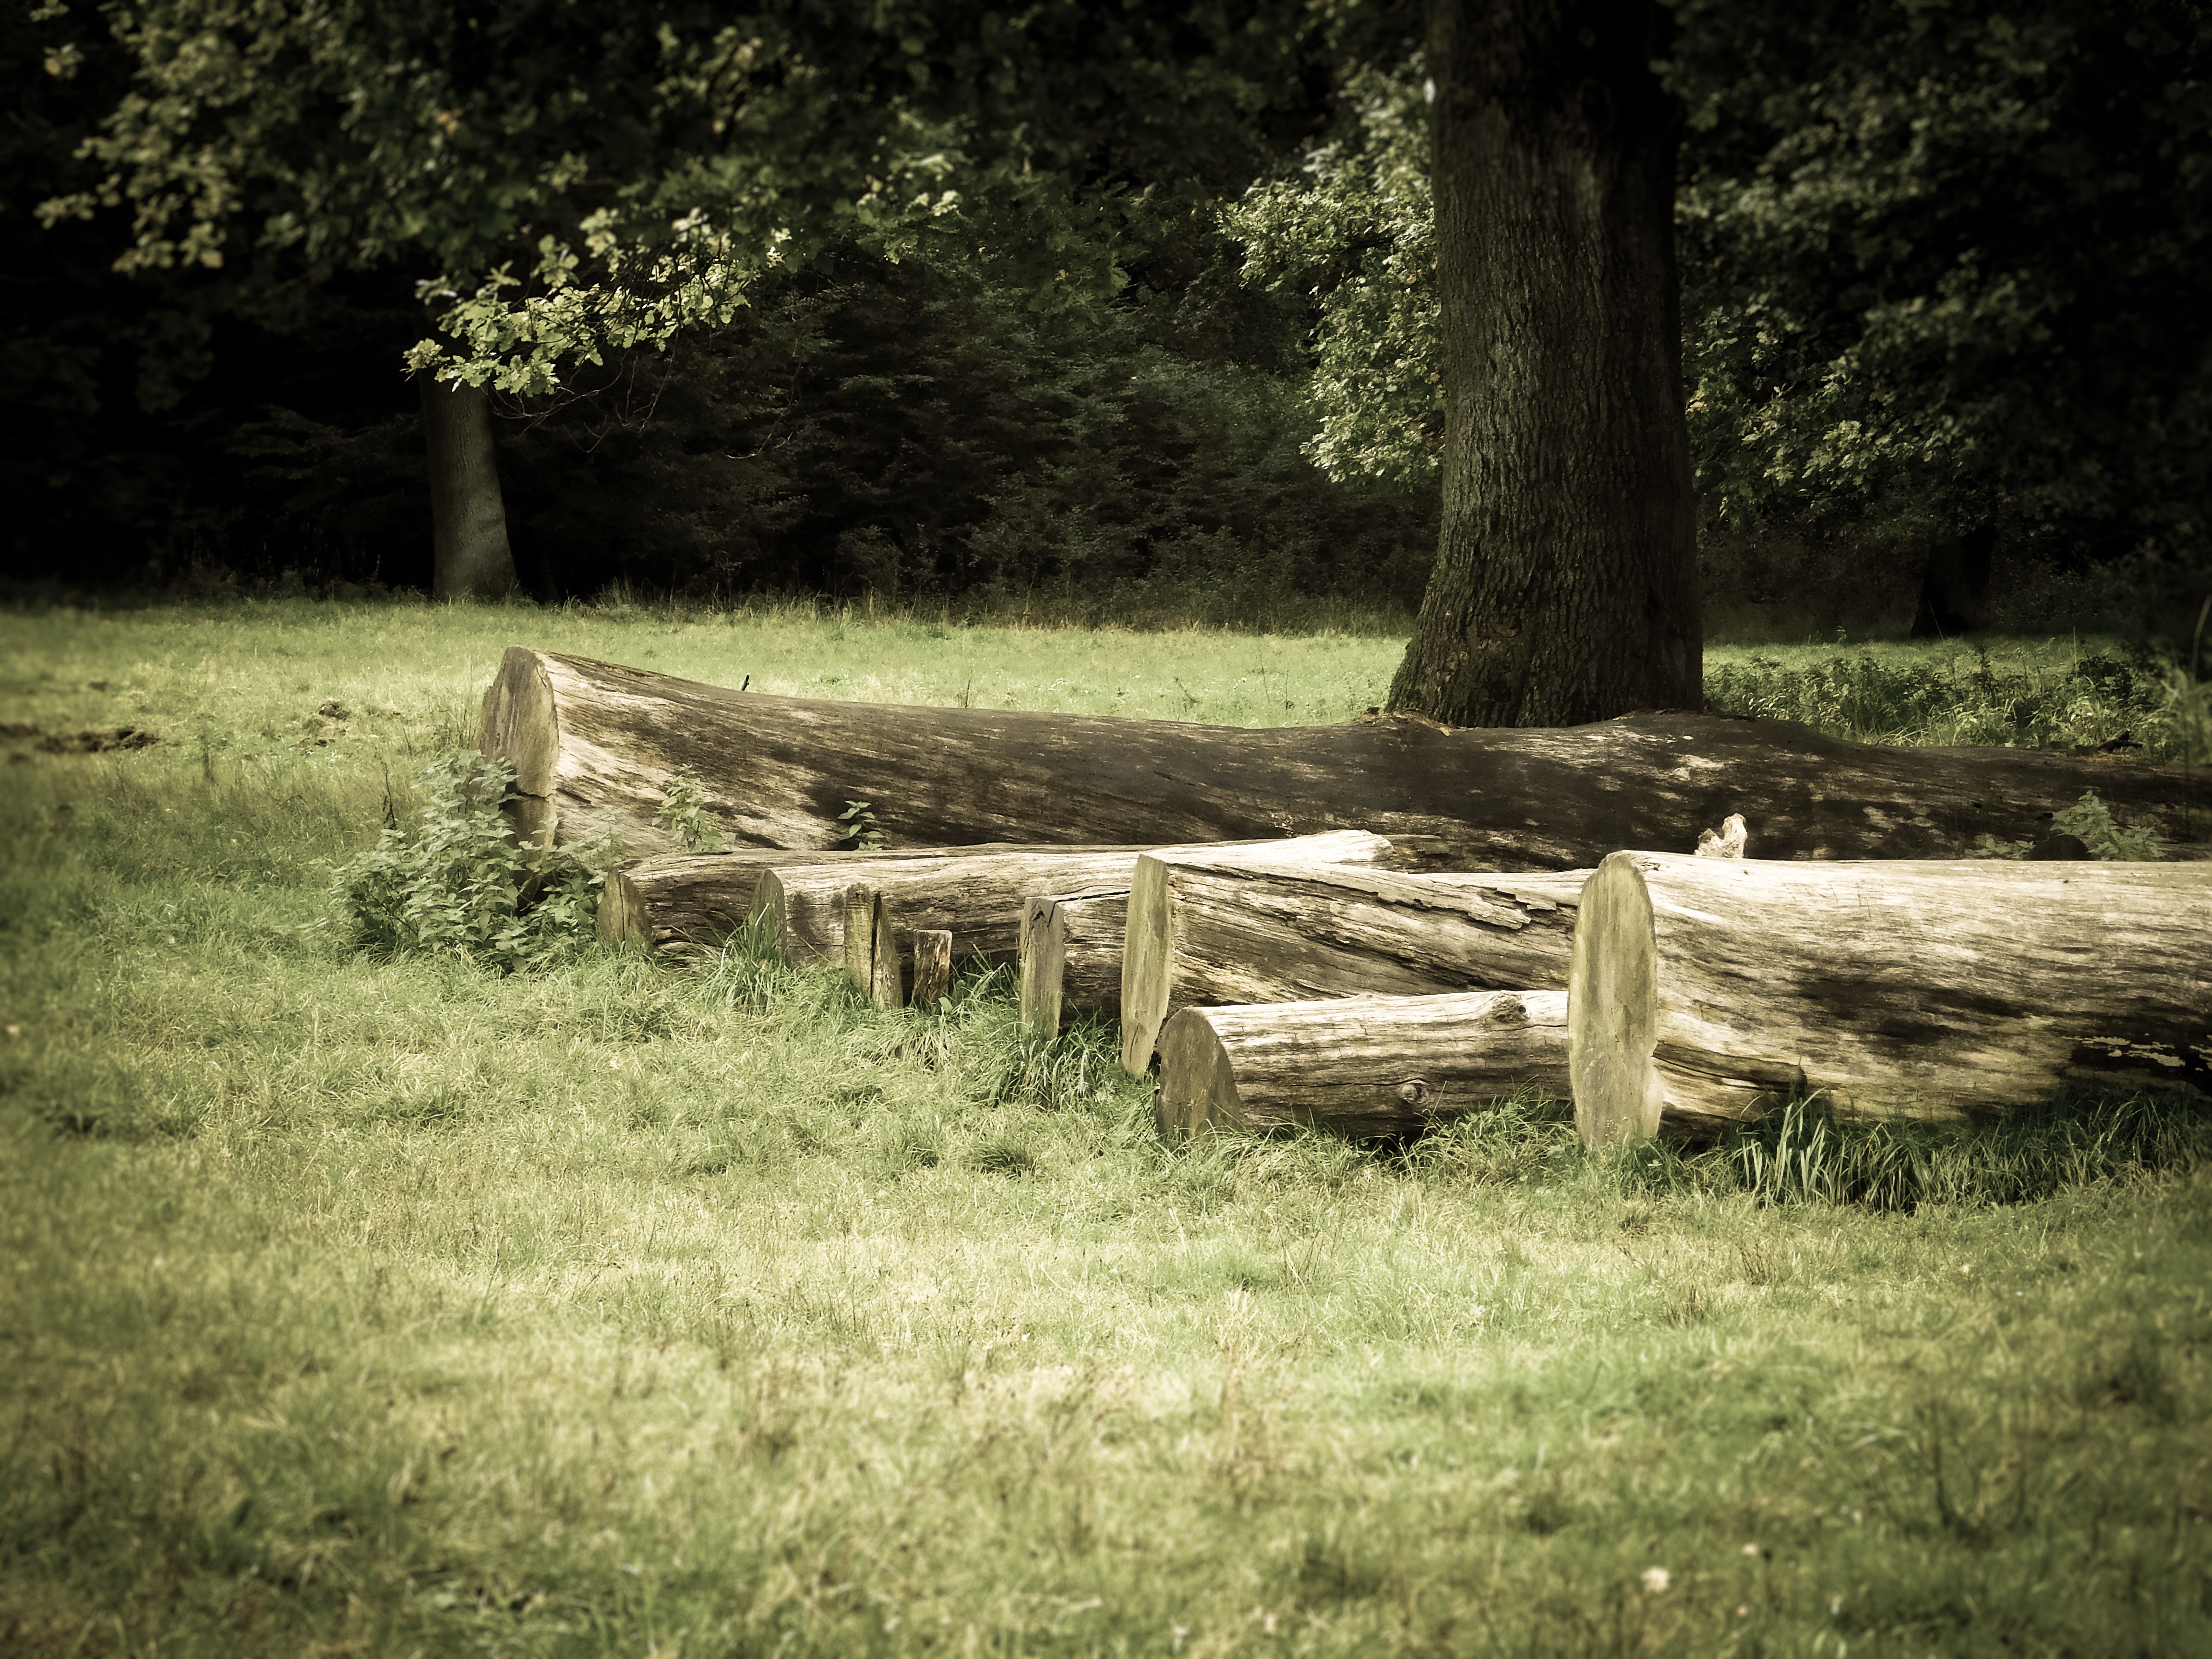
tree, nature, forest, grass, plant, wood, field, farm, lawn, meadow, leaf, green, backyard, trees, stacked, forestry, rush, woodland, habitat, yard, tree trunks, rural area, strains, timber industry, woody plant